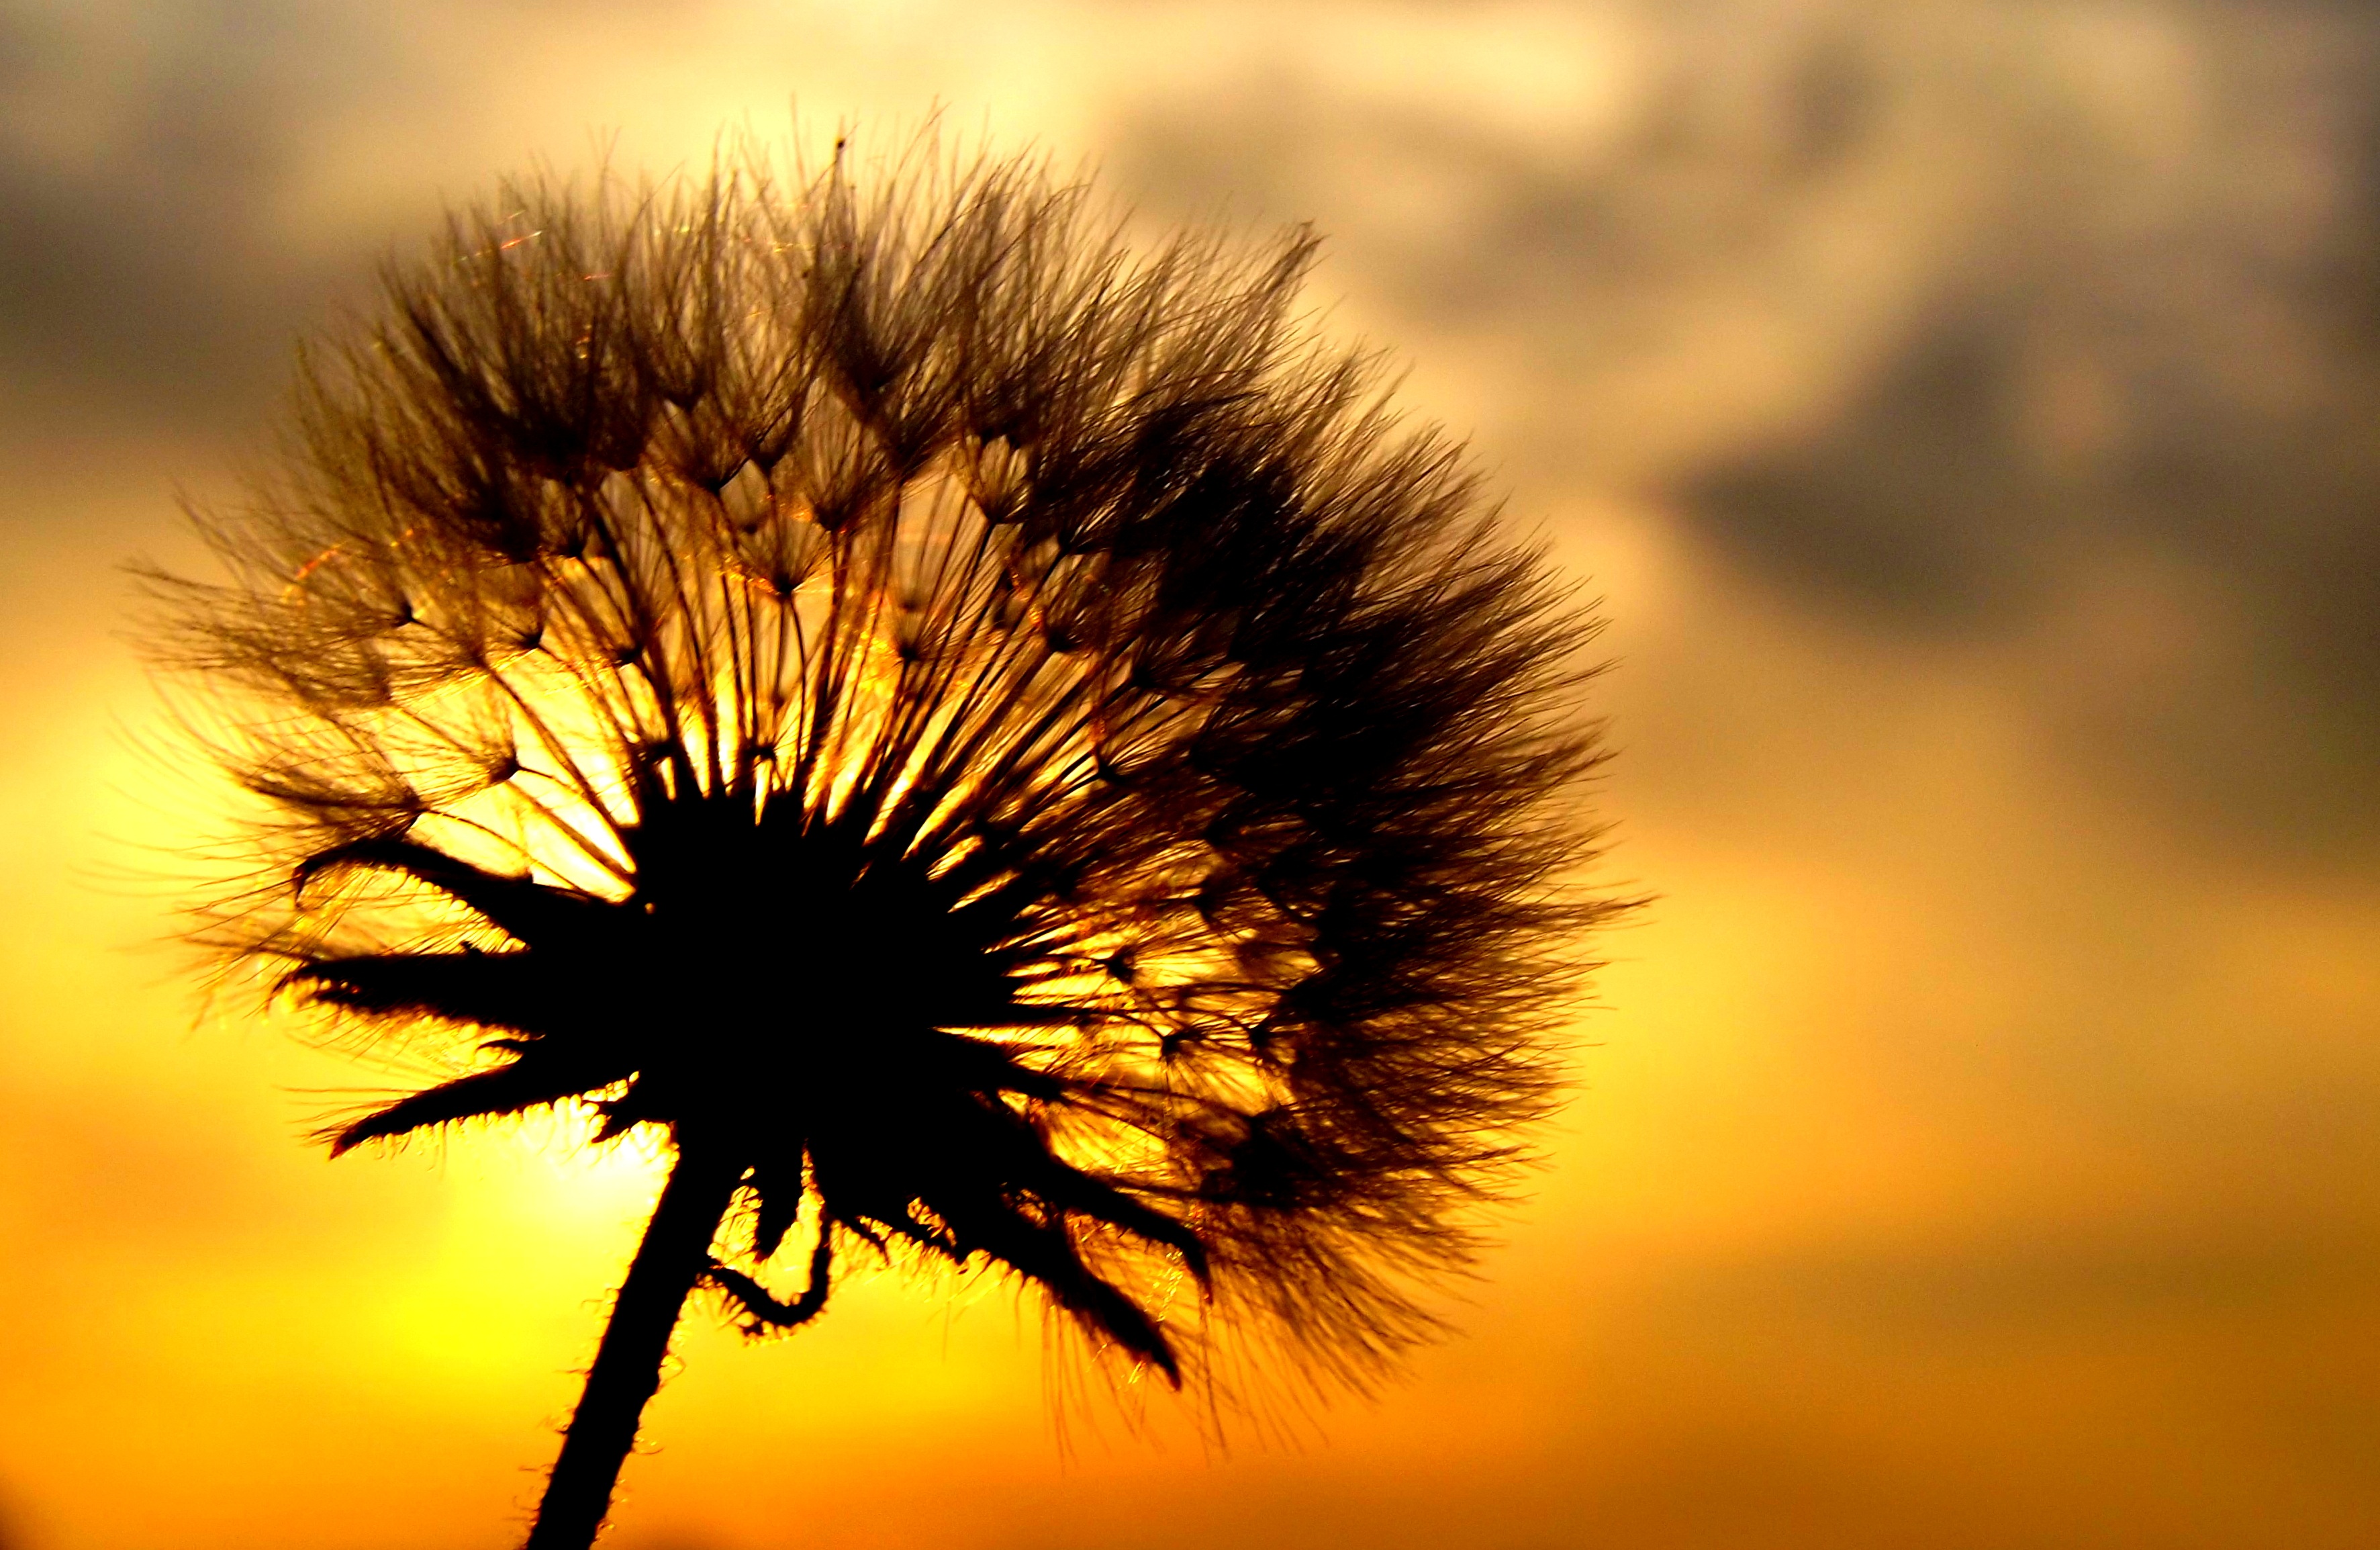
tree, nature, branch, silhouette, plant, sky, sun, sunset, field, dandelion, prairie, sunlight, morning, flower, red, yellow, flora, plants, close up, east, macro photography, flowering plant, daisy family, grass family, plant stem, land plant, arecales